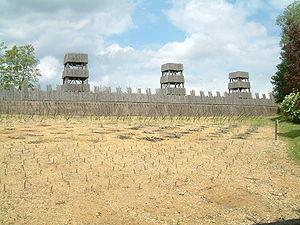
Réplique des fortifications utilisée lors du siège d'Alésia, Archéodrome de Beaune, Merceuil, Bourgogne, FRANCE.
L’histoire militaire de la France couvre deux millénaires d'histoire à travers la France, l'Europe et les anciennes colonies françaises.
L’Archéodrome de Beaune-Merceuil est un ancien parc-musée autoroutier d'archéologie à vocation pédagogique et touristique, situé à Merceuil, Côte-d'Or, ouvert sur l’aire d’autoroute de Beaune sur l’autoroute A6 en 1978.
Le siège d'Alésia est une bataille décisive de la fin de la guerre des Gaules qui voit la défaite d'une coalition de peuples gaulois menée par Vercingétorix face à l'armée romaine de Jules César. Elle se déroule entre les mois de juillet et de septembre 52 av. J.-C.
Un camp romain est une installation, durable ou provisoire, construite par les armées romaines pour protéger leur cantonnement. Contrairement à toutes les armées antiques, lorsque les légions de la Rome antique en campagne quittent la zone totalement sûre, elles construisent chaque soir un camp fortifié. Cette habitude est très ancienne, et remonte peut-être aux réformes de Camille.
Merceuil est une commune française située dans le département de la Côte-d'Or, en région Bourgogne-Franche-Comté.